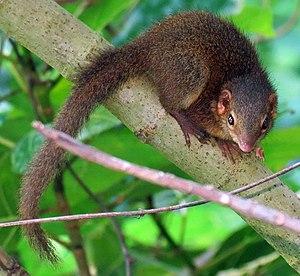
Toupaille de Java